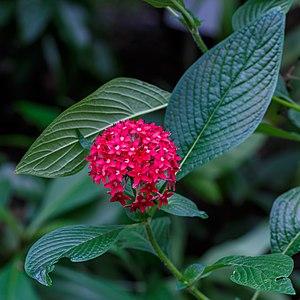
Le Pentas lanceolata ou Penta lancéolé, Bouquet d'étoiles, Étoile égyptienne est une espèce de plantes à fleurs de la famille Rubiaceae du genre Pentas, originaire du nord-est de l'Afrique en zone tropicale.